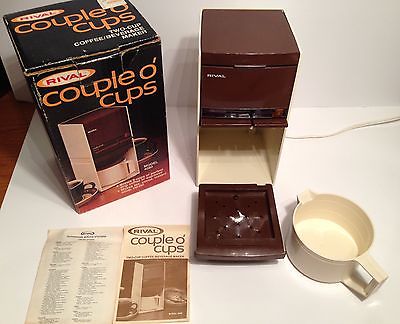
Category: coffee maker